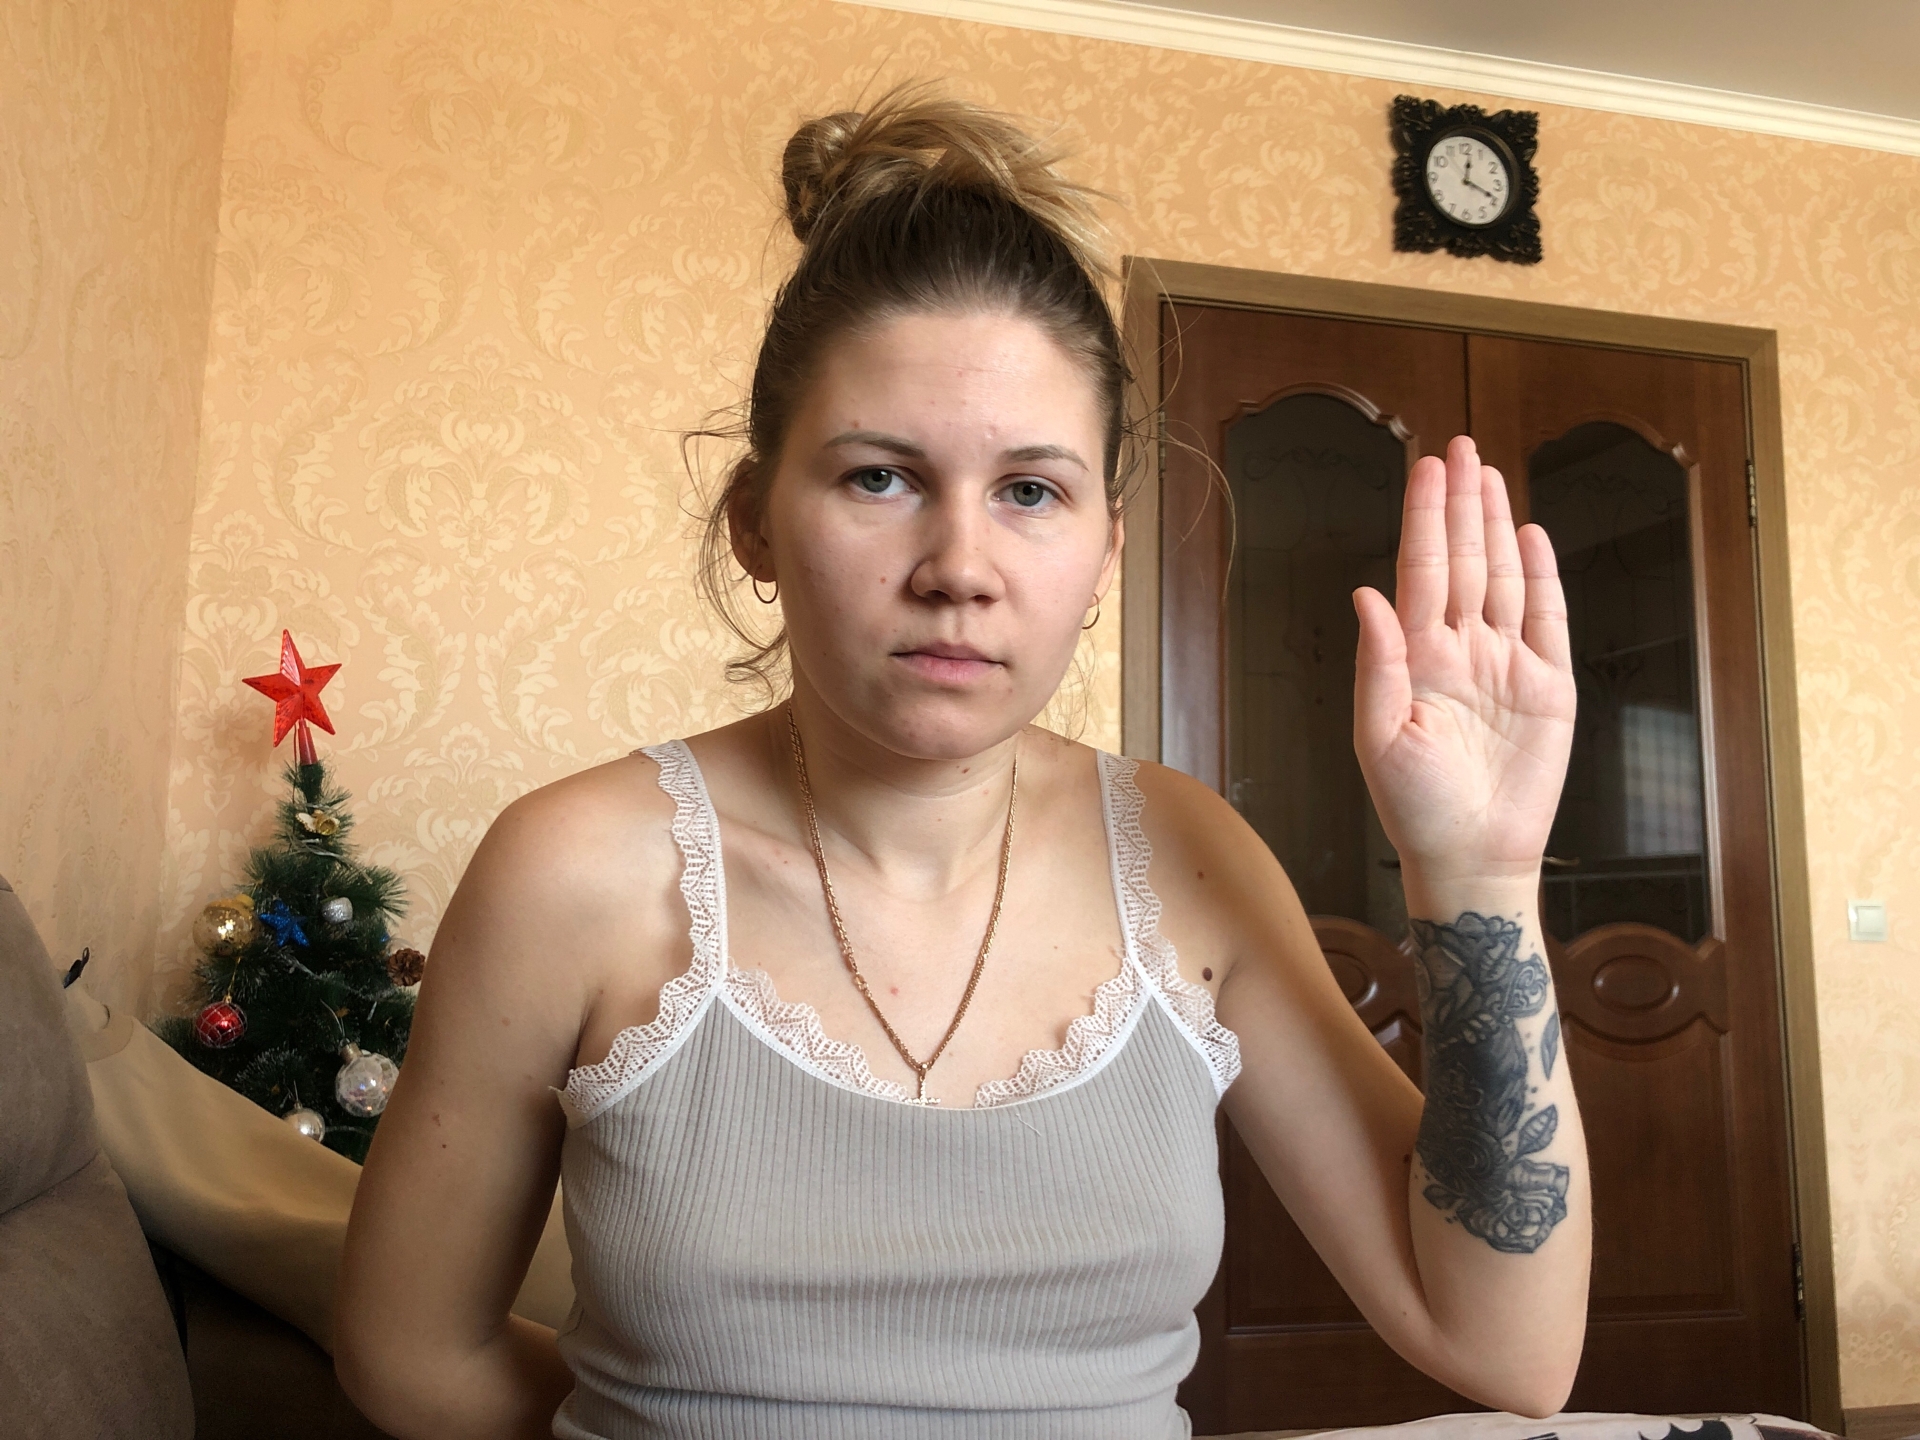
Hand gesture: stop